Özlem Conker

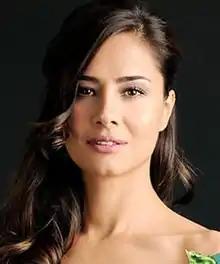
portrait photo of Özlem Conker

Conker was educated at the Training Center for Special Education Care in the Netherlands. She started her acting career in 1996 by playing a supporting role in the "Bizim Ev" series. She was first noted by the public in 2001 with her role in the TRT series "Vasiyet". She is best known for her roles in the period drama , Kınalı Kar, and the series "Karagül". With Okan Yalabık, she played in romantic comedies "Çapkın" and "Sensiz Olmuyor".